Lulu Hunt Peters

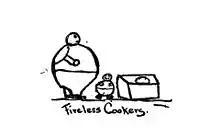
Human bodies as 'Fireless cookers' burning energy, "Diet & Health", 1918

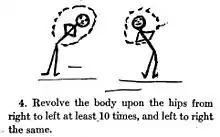
Suggestions for exercise, "Diet & Health", 1918

Having grown up a hefty child and once weighing 220 lbs, she was extremely conscious of the problems weight presented to her. Peters's book "Diet and Health: With Key to the Calories", targeted specifically to American women, became extremely popular, selling 2 million copies. People found it witty and entertaining. The book was the first dieting book to become a bestseller, and it remained in the top ten non-fiction bestselling books from 1922 to 1926, topping the list for two years running, in 1924 and 1925.